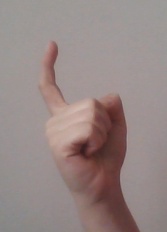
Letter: ra